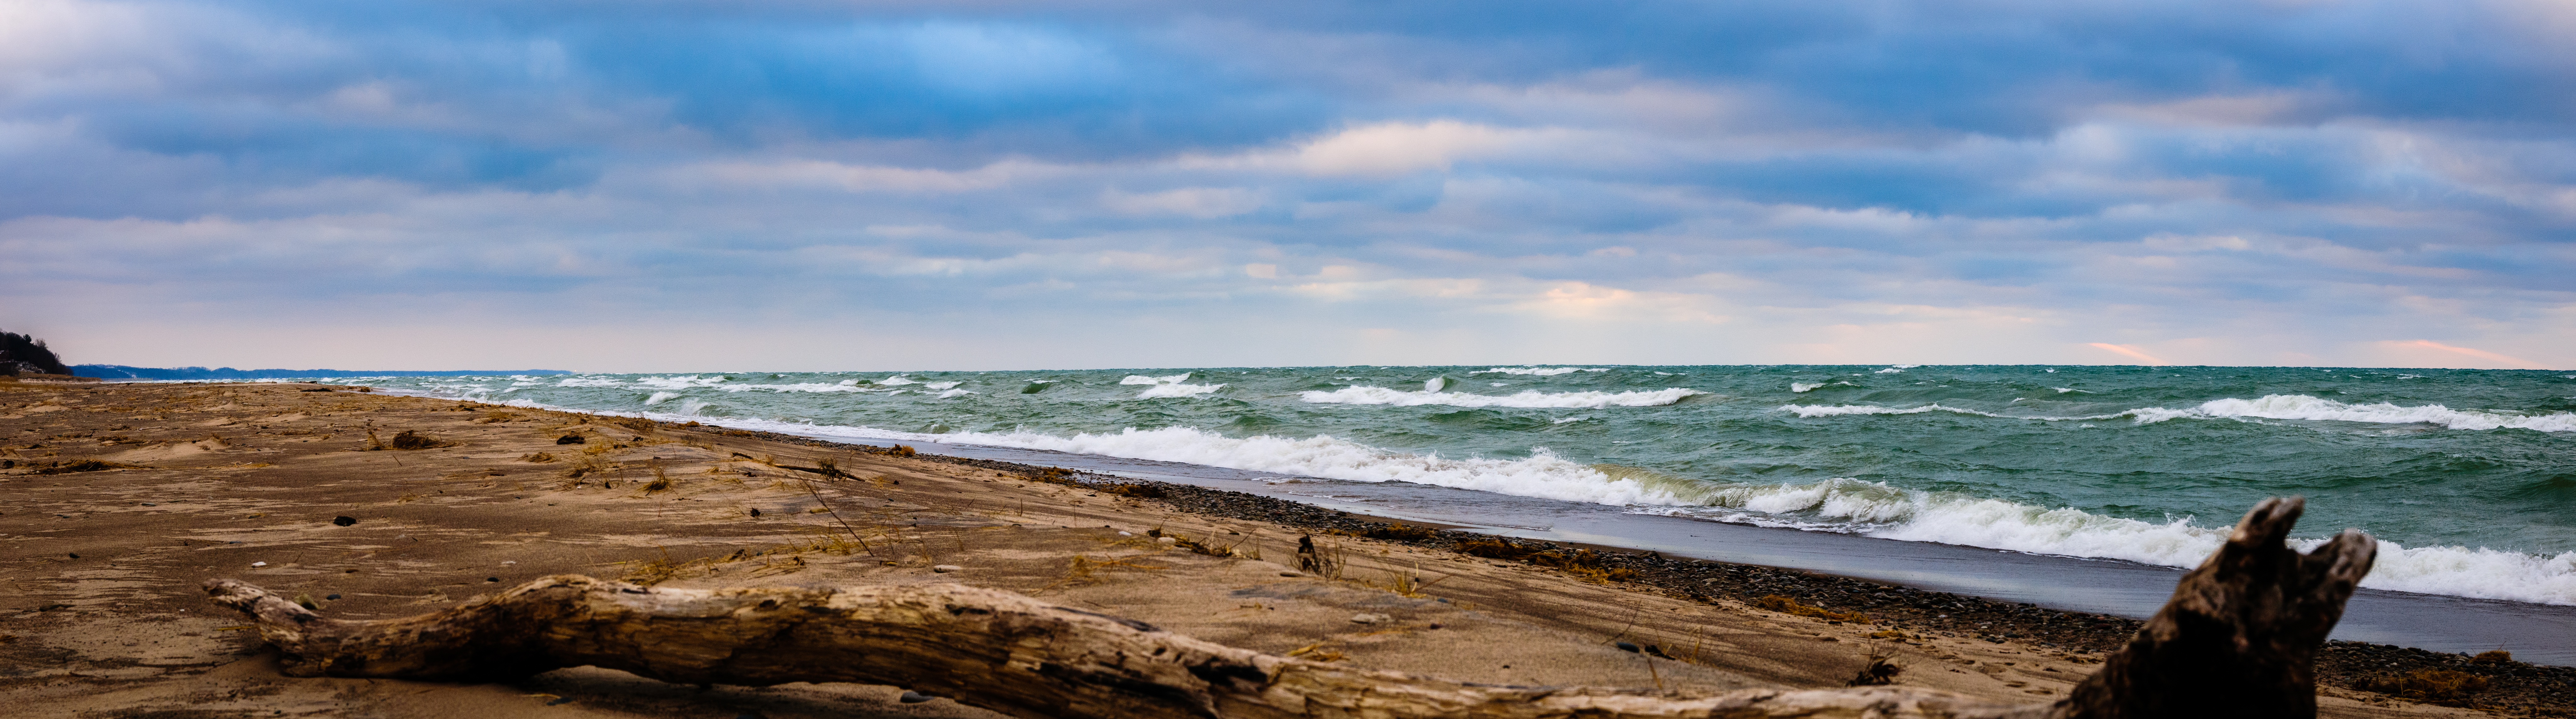
beach, sea, coast, sand, rock, ocean, horizon, shore, wave, vacation, cliff, cove, bay, terrain, body of water, cape, wind wave